Architecture of Birmingham

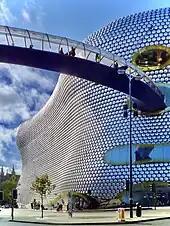
Selfridges, by Future Systems, 2003.

Birmingham's industrial importance in World War II led to heavy and destructive bombing raids during the Birmingham Blitz. This claimed many lives and many buildings too, but the planned destruction that took place in post-war Birmingham was also extensive. The Public Works Department of Birmingham City Council established a city engineer and a city architect position within the department to aid the design and construction of new housing and public facilities in the city. Therefore, Sir Herbert Manzoni, City Engineer and Surveyor of Birmingham from 1935 until 1963, became profoundly influential in changing the city. His view was "there is little of real worth in our architecture", and in any case, conservation of old buildings was merely sentimental. At the end of war, Birmingham again began to expand and reached a peak in its population in 1951. This produced a demand for new housing to replace that lost in the bombing raids over Birmingham upon the housing needed to meet the requirements for the growing population. As well as this, the increased use of public facilities encouraged their reconstruction and improvement by the city council.